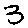
Label: 3